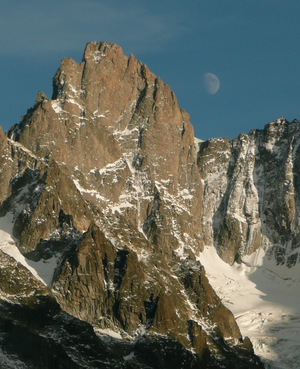
Aiguille de Leschaux (frontière franco/italienne)
L'aiguille de Leschaux est un sommet du massif du Mont-Blanc. Il se situe entre les glaciers de Leschaux, de Triolet et de Frébouze.